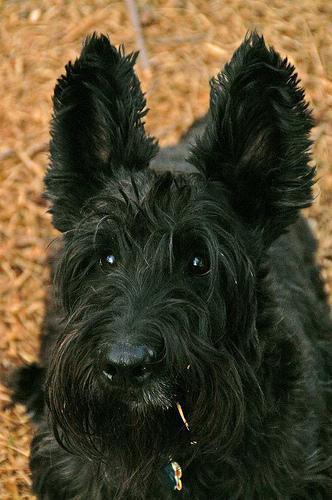
Scotch_terrier